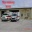
Label: ambulance